Kite rollerskating

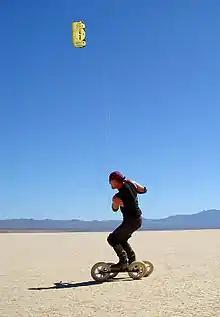
Kiteskating – inline, off-road skates pulled by controllable parafoil kites.

Kite skating, sometimes referred to as Kiteblading, is a land-based extreme sport that uses powerful and controllable kites to propel riders of inline skates or off-road skates. They can reach speeds up to 60+ mph across parking lots, desert dry lakes, grassy fields, and sandy beaches.